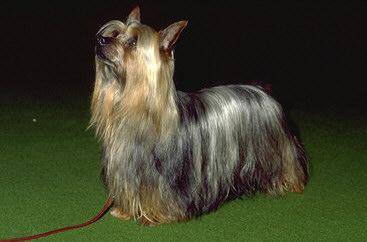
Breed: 202-n000020-Australian_terrier